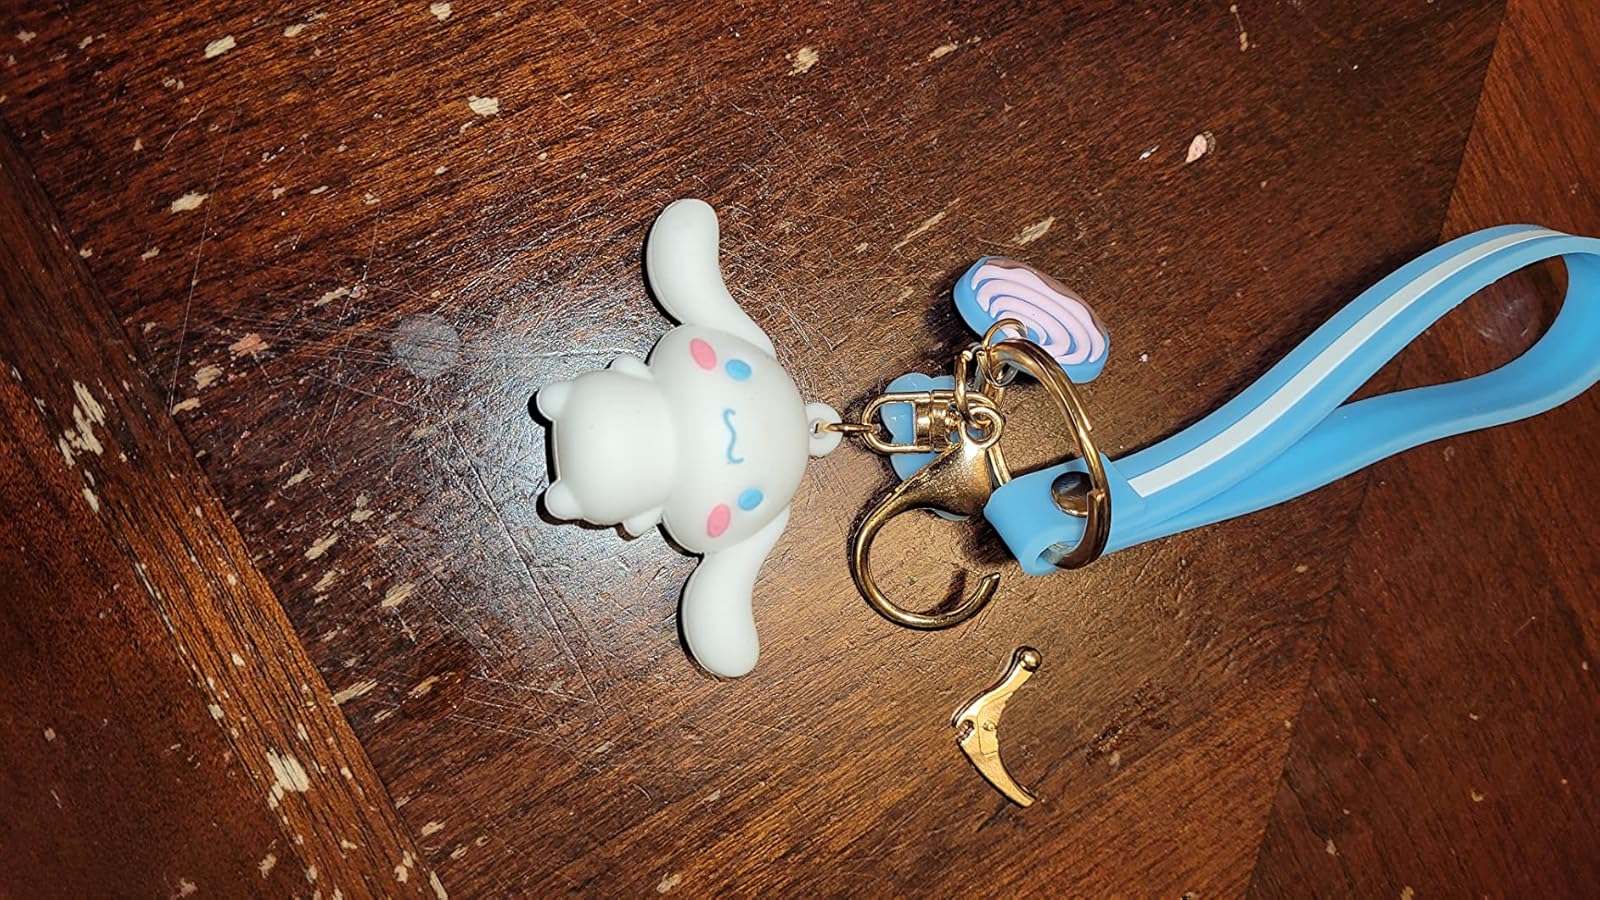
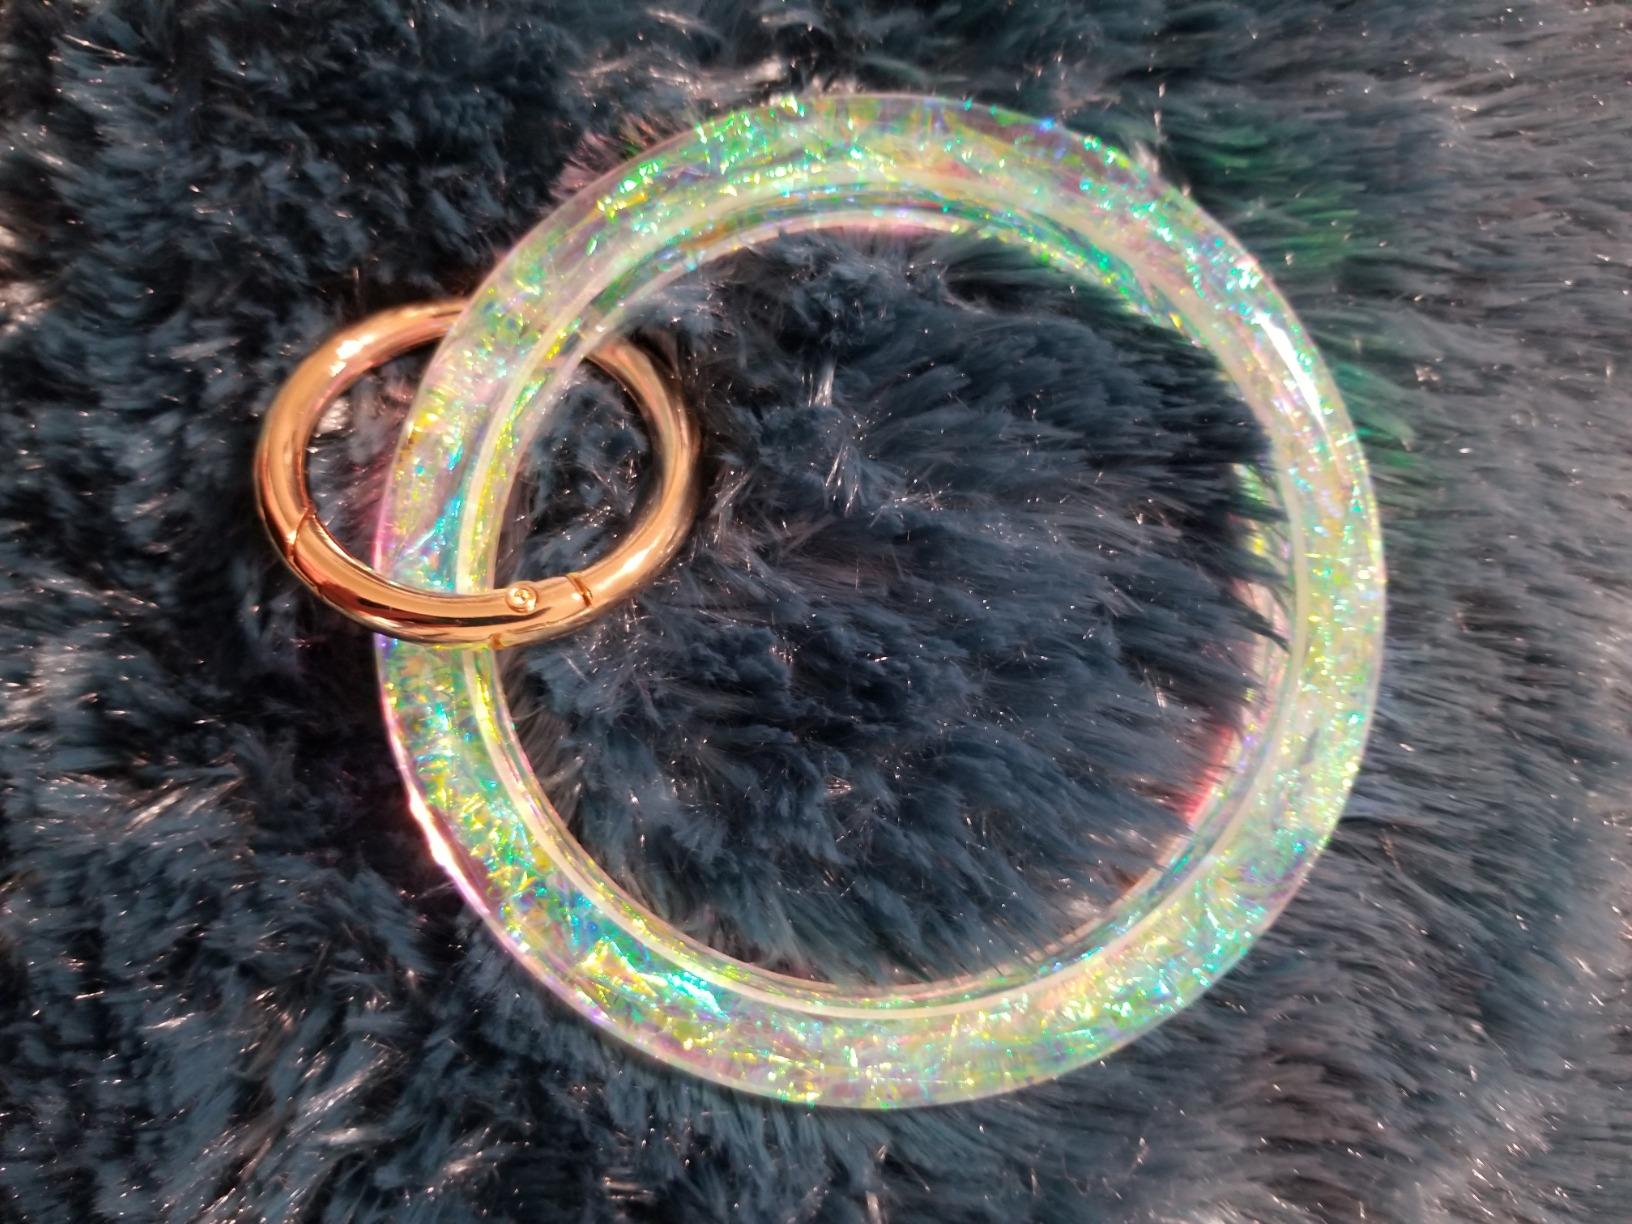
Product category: accessories_keychain
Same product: no